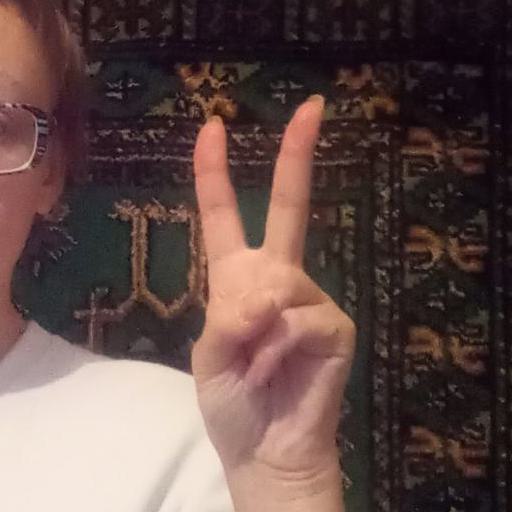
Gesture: peace